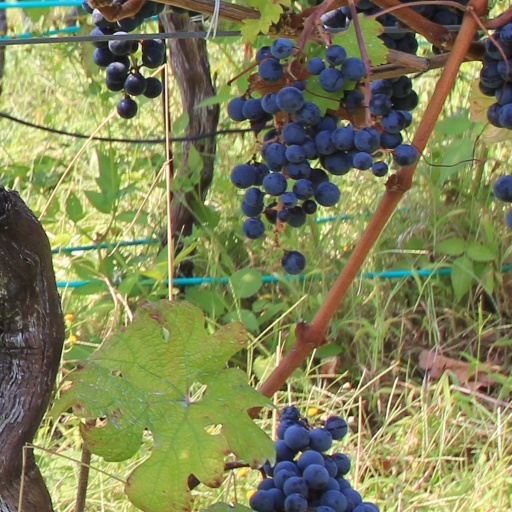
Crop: grape